Paths in Twilight

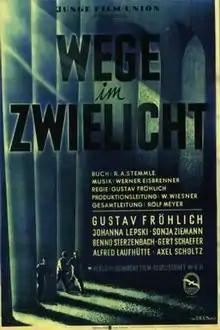

Paths in Twilight is a 1948 West German drama film directed by and starring Gustav Fröhlich. It also features Sonja Ziemann and Benno Sterzenbach. It is part of the rubble film tradition made in Germany in the wake of the Second World War.